Causes of World War I

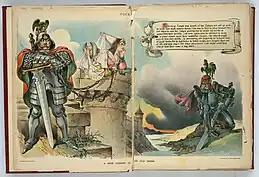
American cartoon showing territorial dispute between France and Germany over Alsace-Lorraine, 1898

Some of the distant origins of World War I can be seen in the results and consequences of the Franco-Prussian War in 1870 and 1871 and the concurrent unification of Germany. Germany had won decisively and established a powerful empire, but France fell into chaos and experienced a years-long decline in its military power. A legacy of animosity grew between France and Germany after the German annexation of Alsace-Lorraine. The annexation caused widespread resentment in France, giving rise to the desire for revenge that was known as revanchism. French sentiment was based on a desire to avenge military and territorial losses and the displacement of France as the pre-eminent continental military power. Bismarck was wary of the French desire for revenge and achieved peace by isolating France and by balancing the ambitions of Austria-Hungary and Russia in the Balkans. During his later years, he tried to placate the French by encouraging their overseas expansion. However, anti-German sentiment remained.